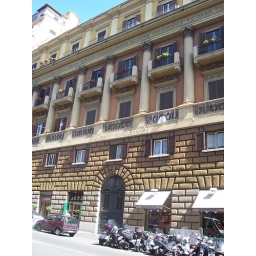
Just another awesome building on a street in Rome